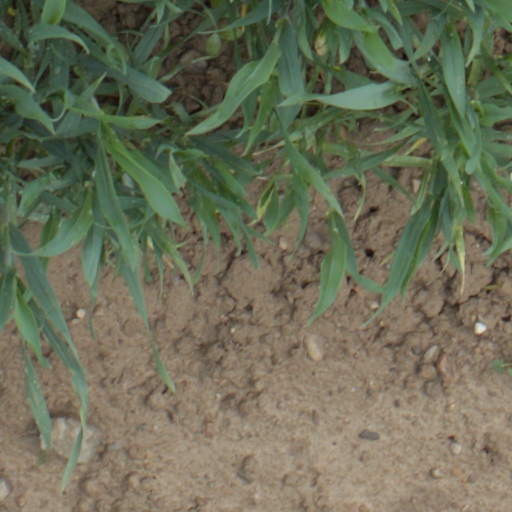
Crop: wheat